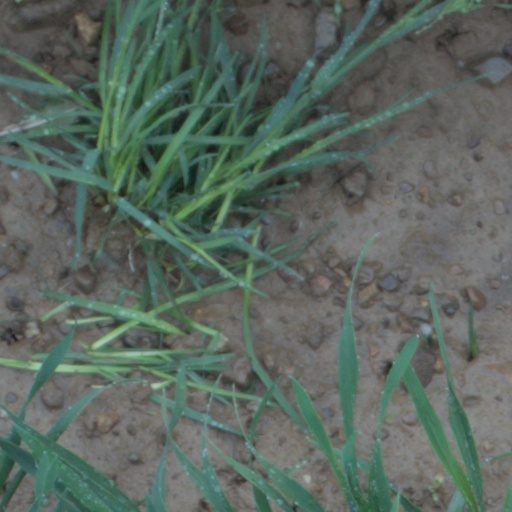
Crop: wheat